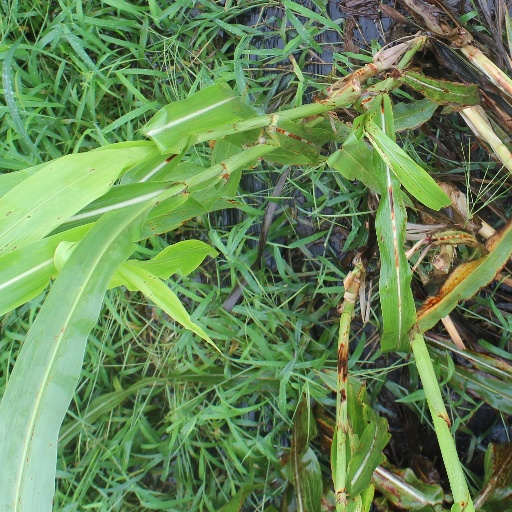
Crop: sorghum